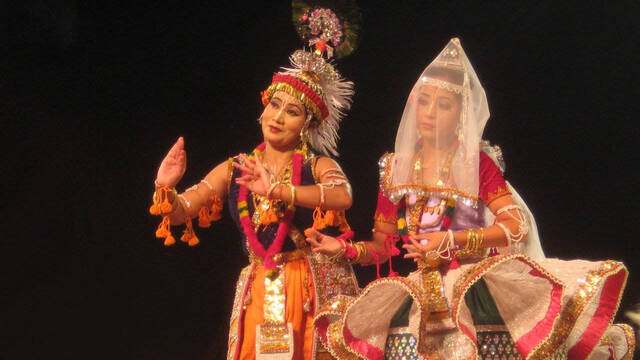
Dance form: manipuri